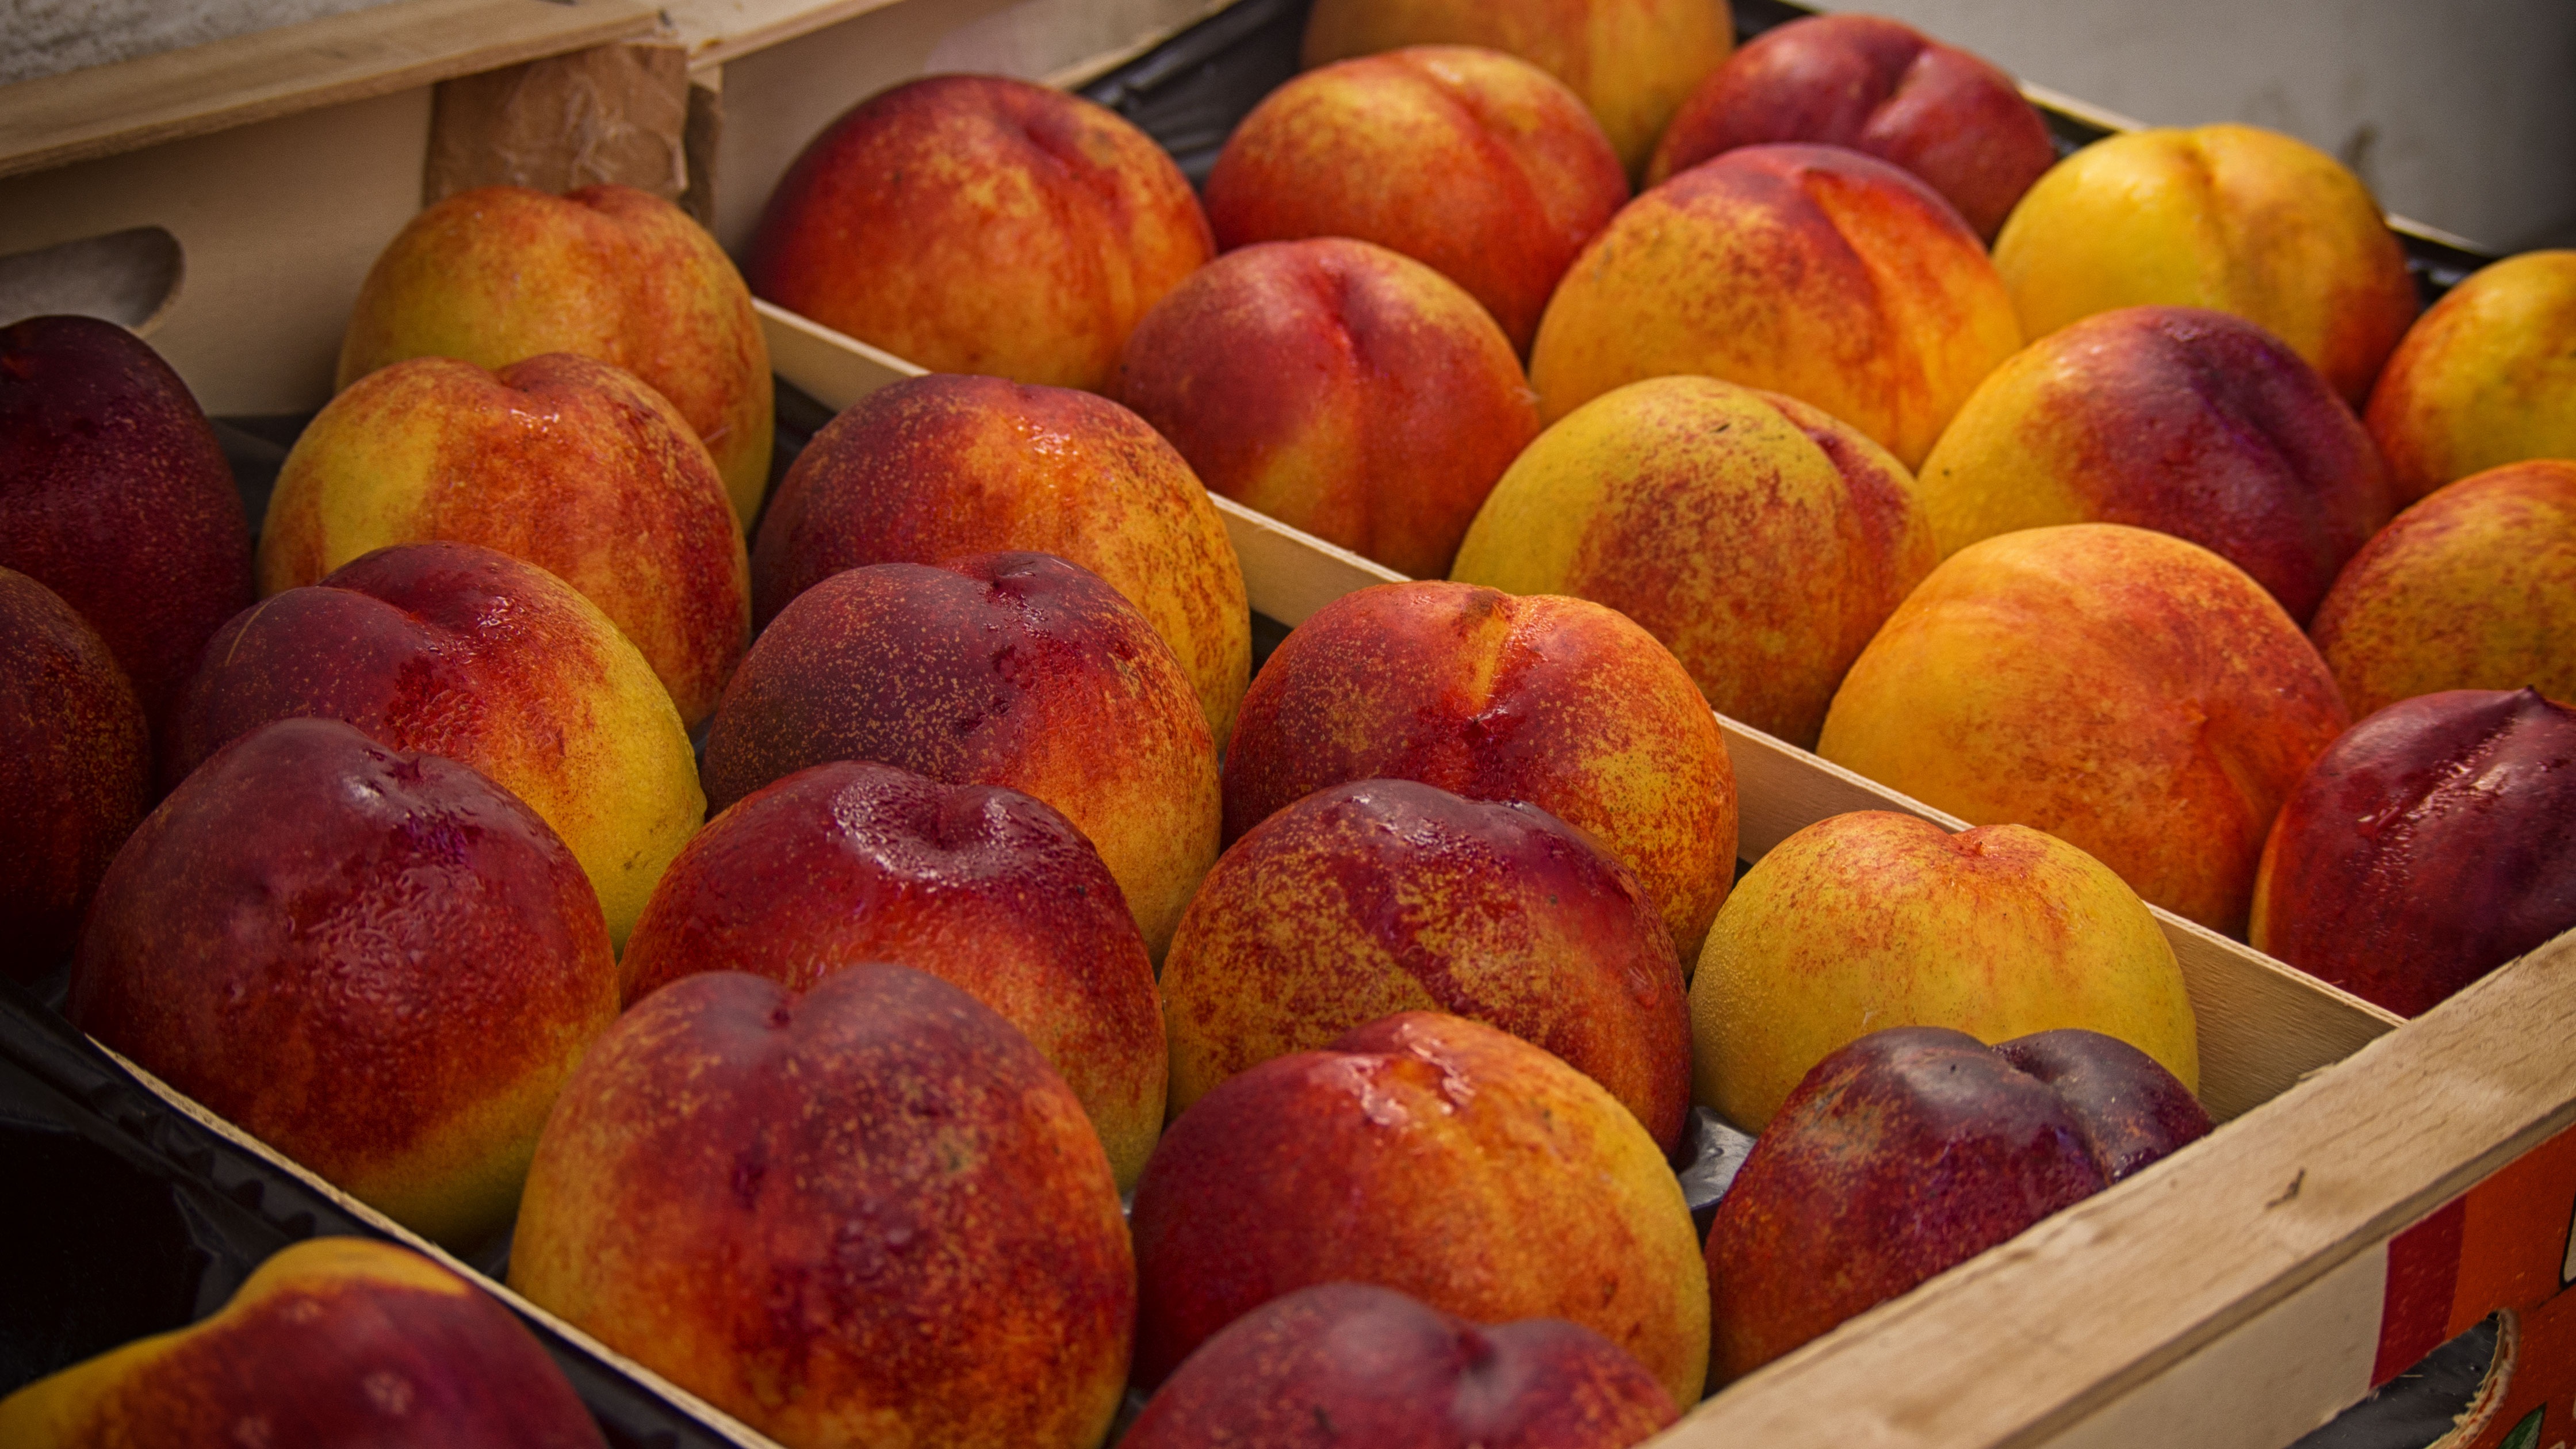
plant, fruit, food, produce, fishing, market, power, peach, red fruit, flowering plant, rose family, food product, nectarine, land plant, rose order, pluot